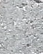
Surface type: concrete